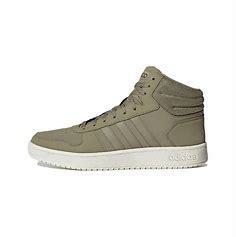
Brand: adidas
Model: NEO Hoops 2 Skate